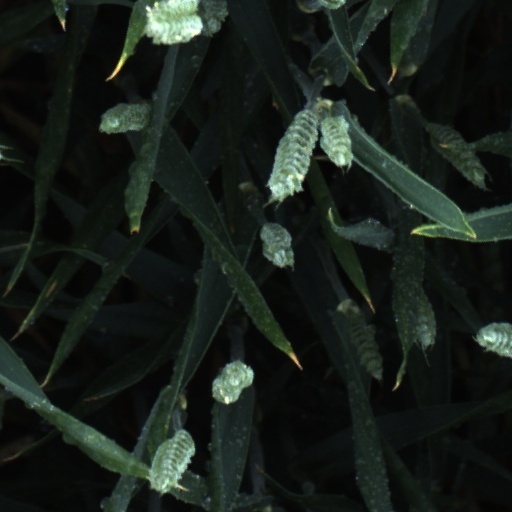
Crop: wheat